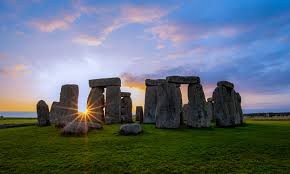
Landmark: Stonehenge